Heraclea at Latmus

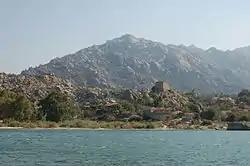
Ancient Heraclea at the foot of Mt Latmus. At the centre-right is the Hellenistic temple of Athena.

Heraclea at Latmus or Heraclea under Latmus, or simply Heraclea or Herakleia, also transliterated as Heracleia, was an ancient town situated at the western foot of Mount Latmus, on the border between Caria and Ionia in southwestern Asia Minor (modern Turkey). The site, now occupied by the modern village of Kapıkırı, stands on the shore of Lake Bafa, which in antiquity was part of the Gulf of Latmus before it was silted up by deposits from the river Maeander. Substantial remains of the city and its fortifications still survive.